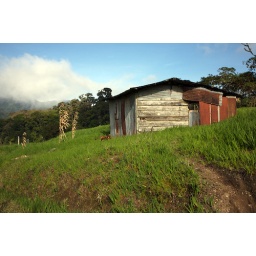
Farm building by the road